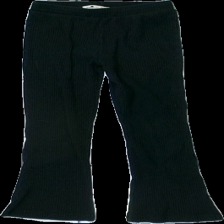
View: front
Type: Trousers
Category: Children
Brand: Not in the list
Brand text on label: amy and lucy
Colors: Black
Material: 65% cotton 35% polyester
Cut: Regular
Size: 122
Season: All
Damage location: middle right
Damage 2 location: middle left
Damage 3 location: top center
Price range: <50
Recommended usage: Reuse
Description: svarta utsvängda byxor, håriga
Comment: håriga